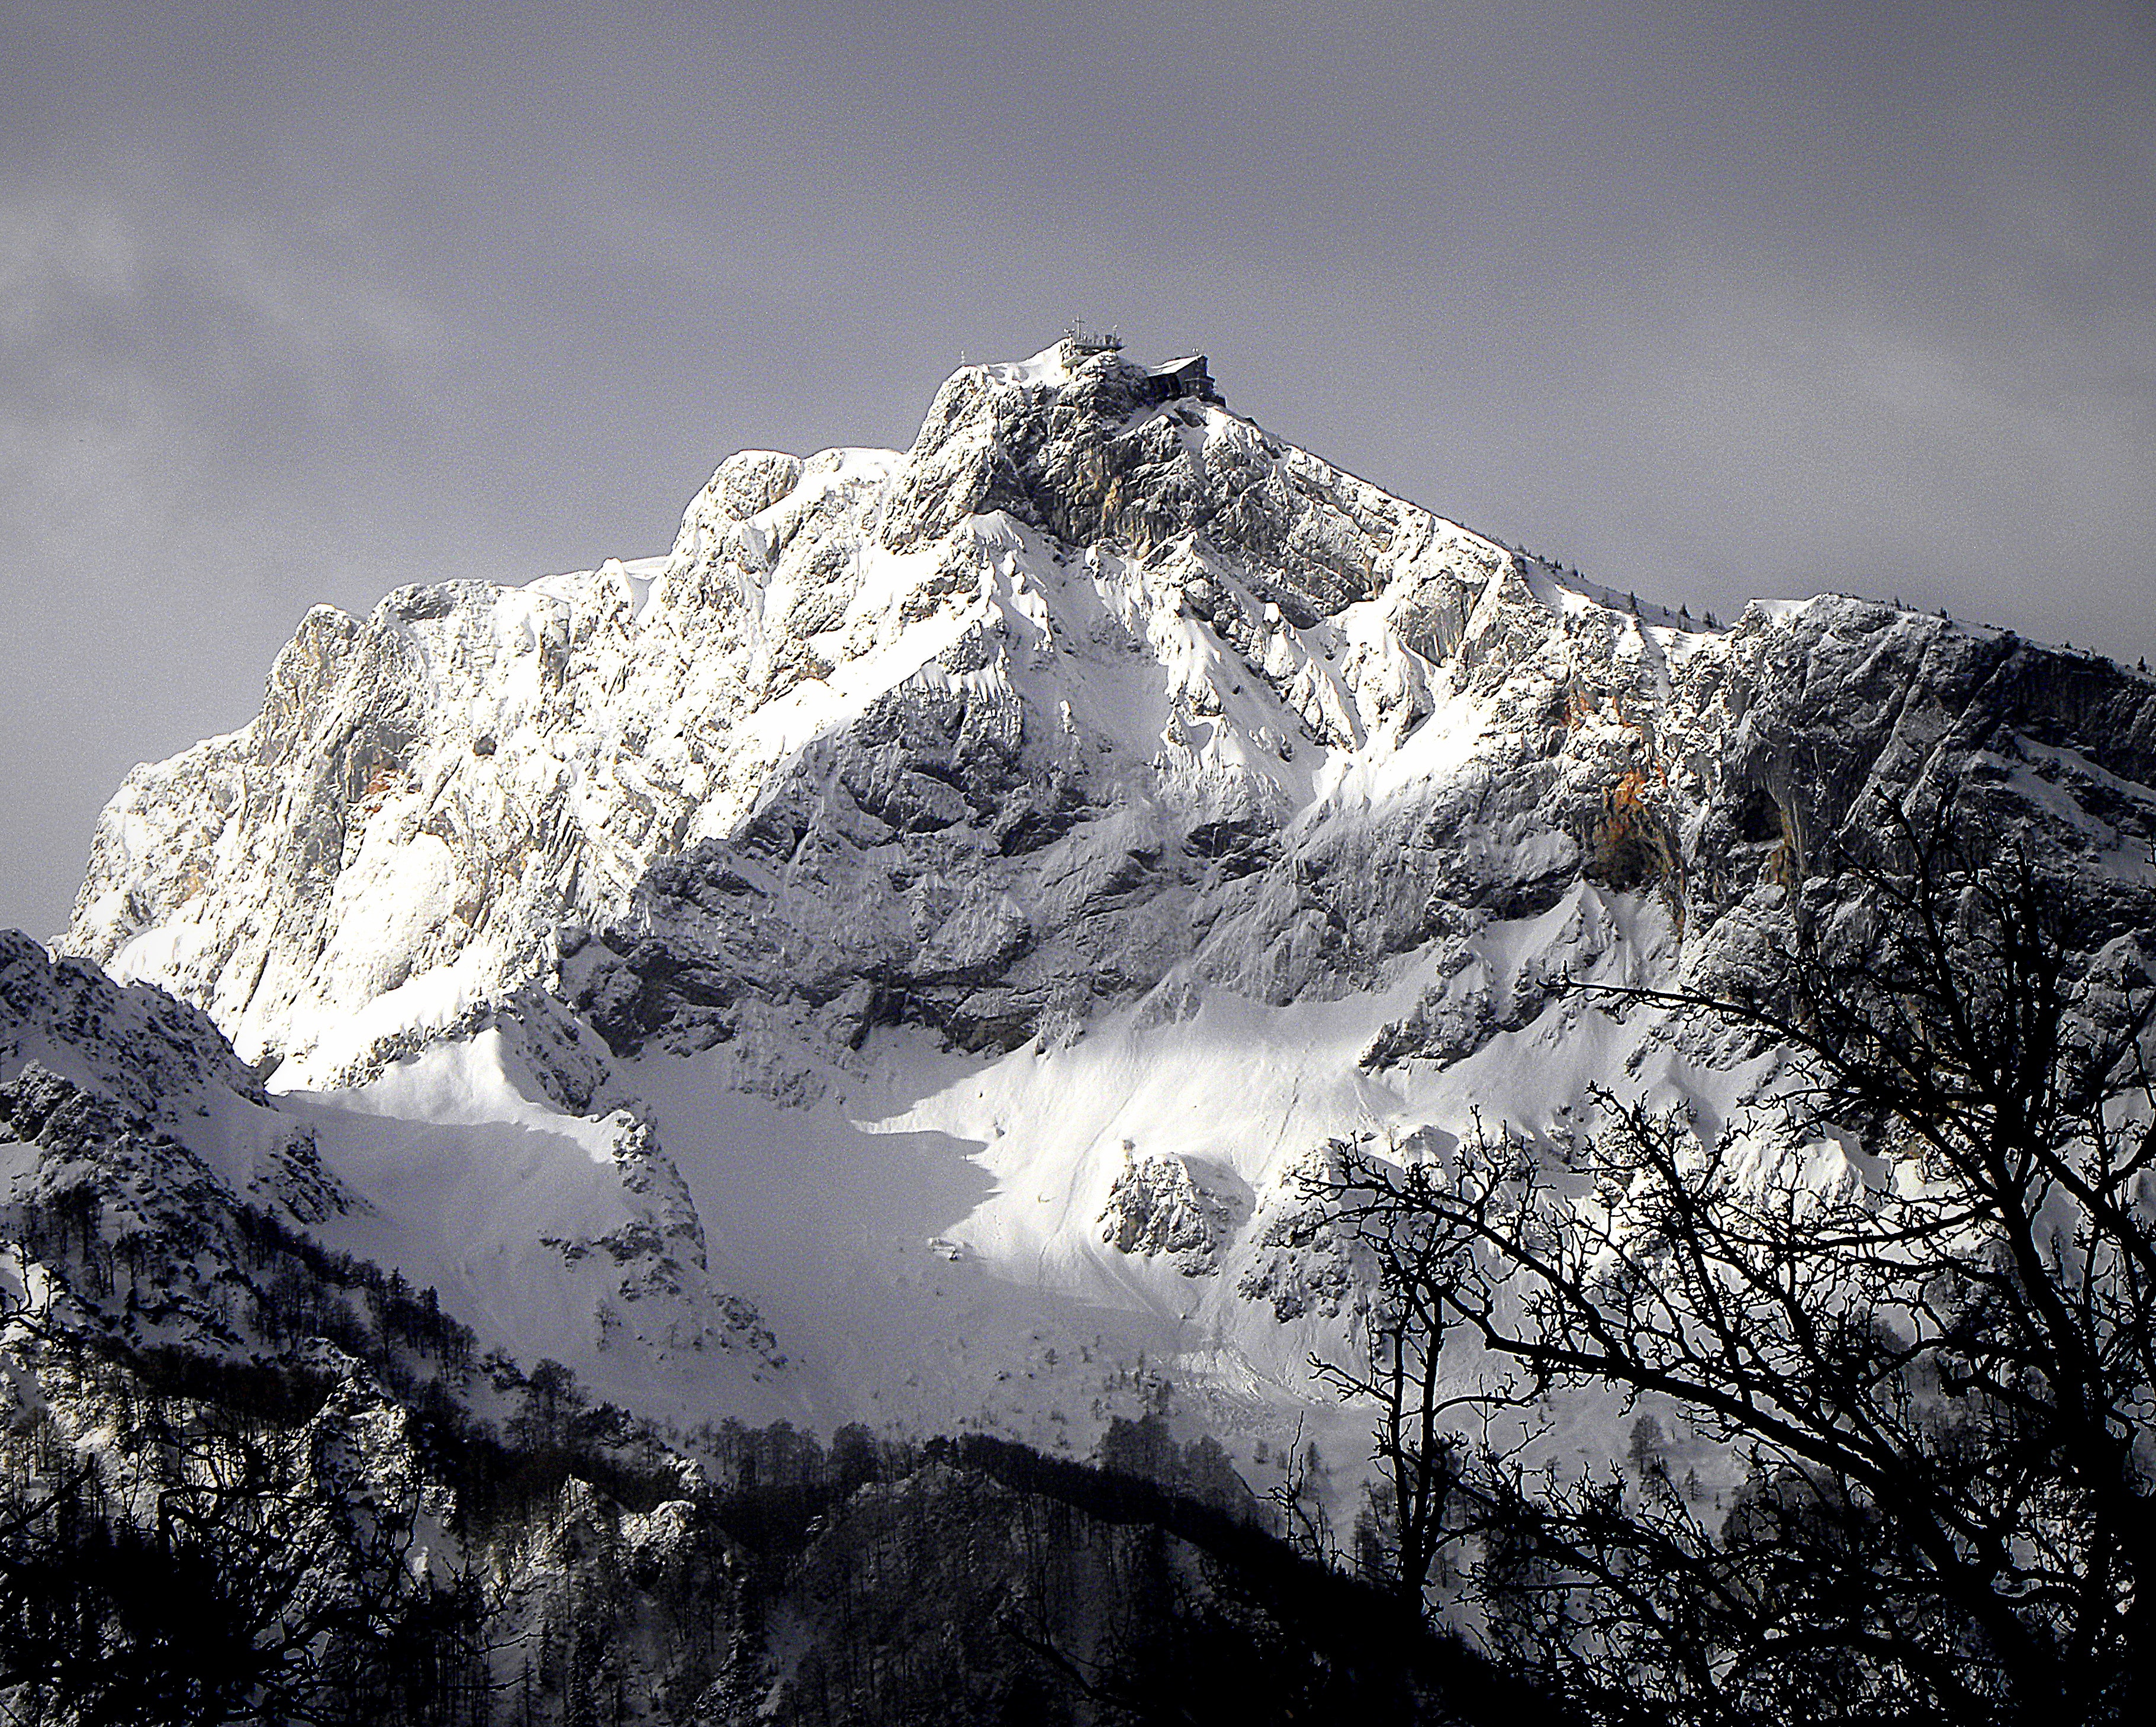
mountainous landforms, mountain, mountain range, sky, alps, natural landscape, massif, winter, snow, summit, ridge, rock, tree, cloud, geological phenomenon, hill, glacial landform, black and white, cirque, hill station, landscape, fell, photography, world, national park, ar te, terrain